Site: brandenburg
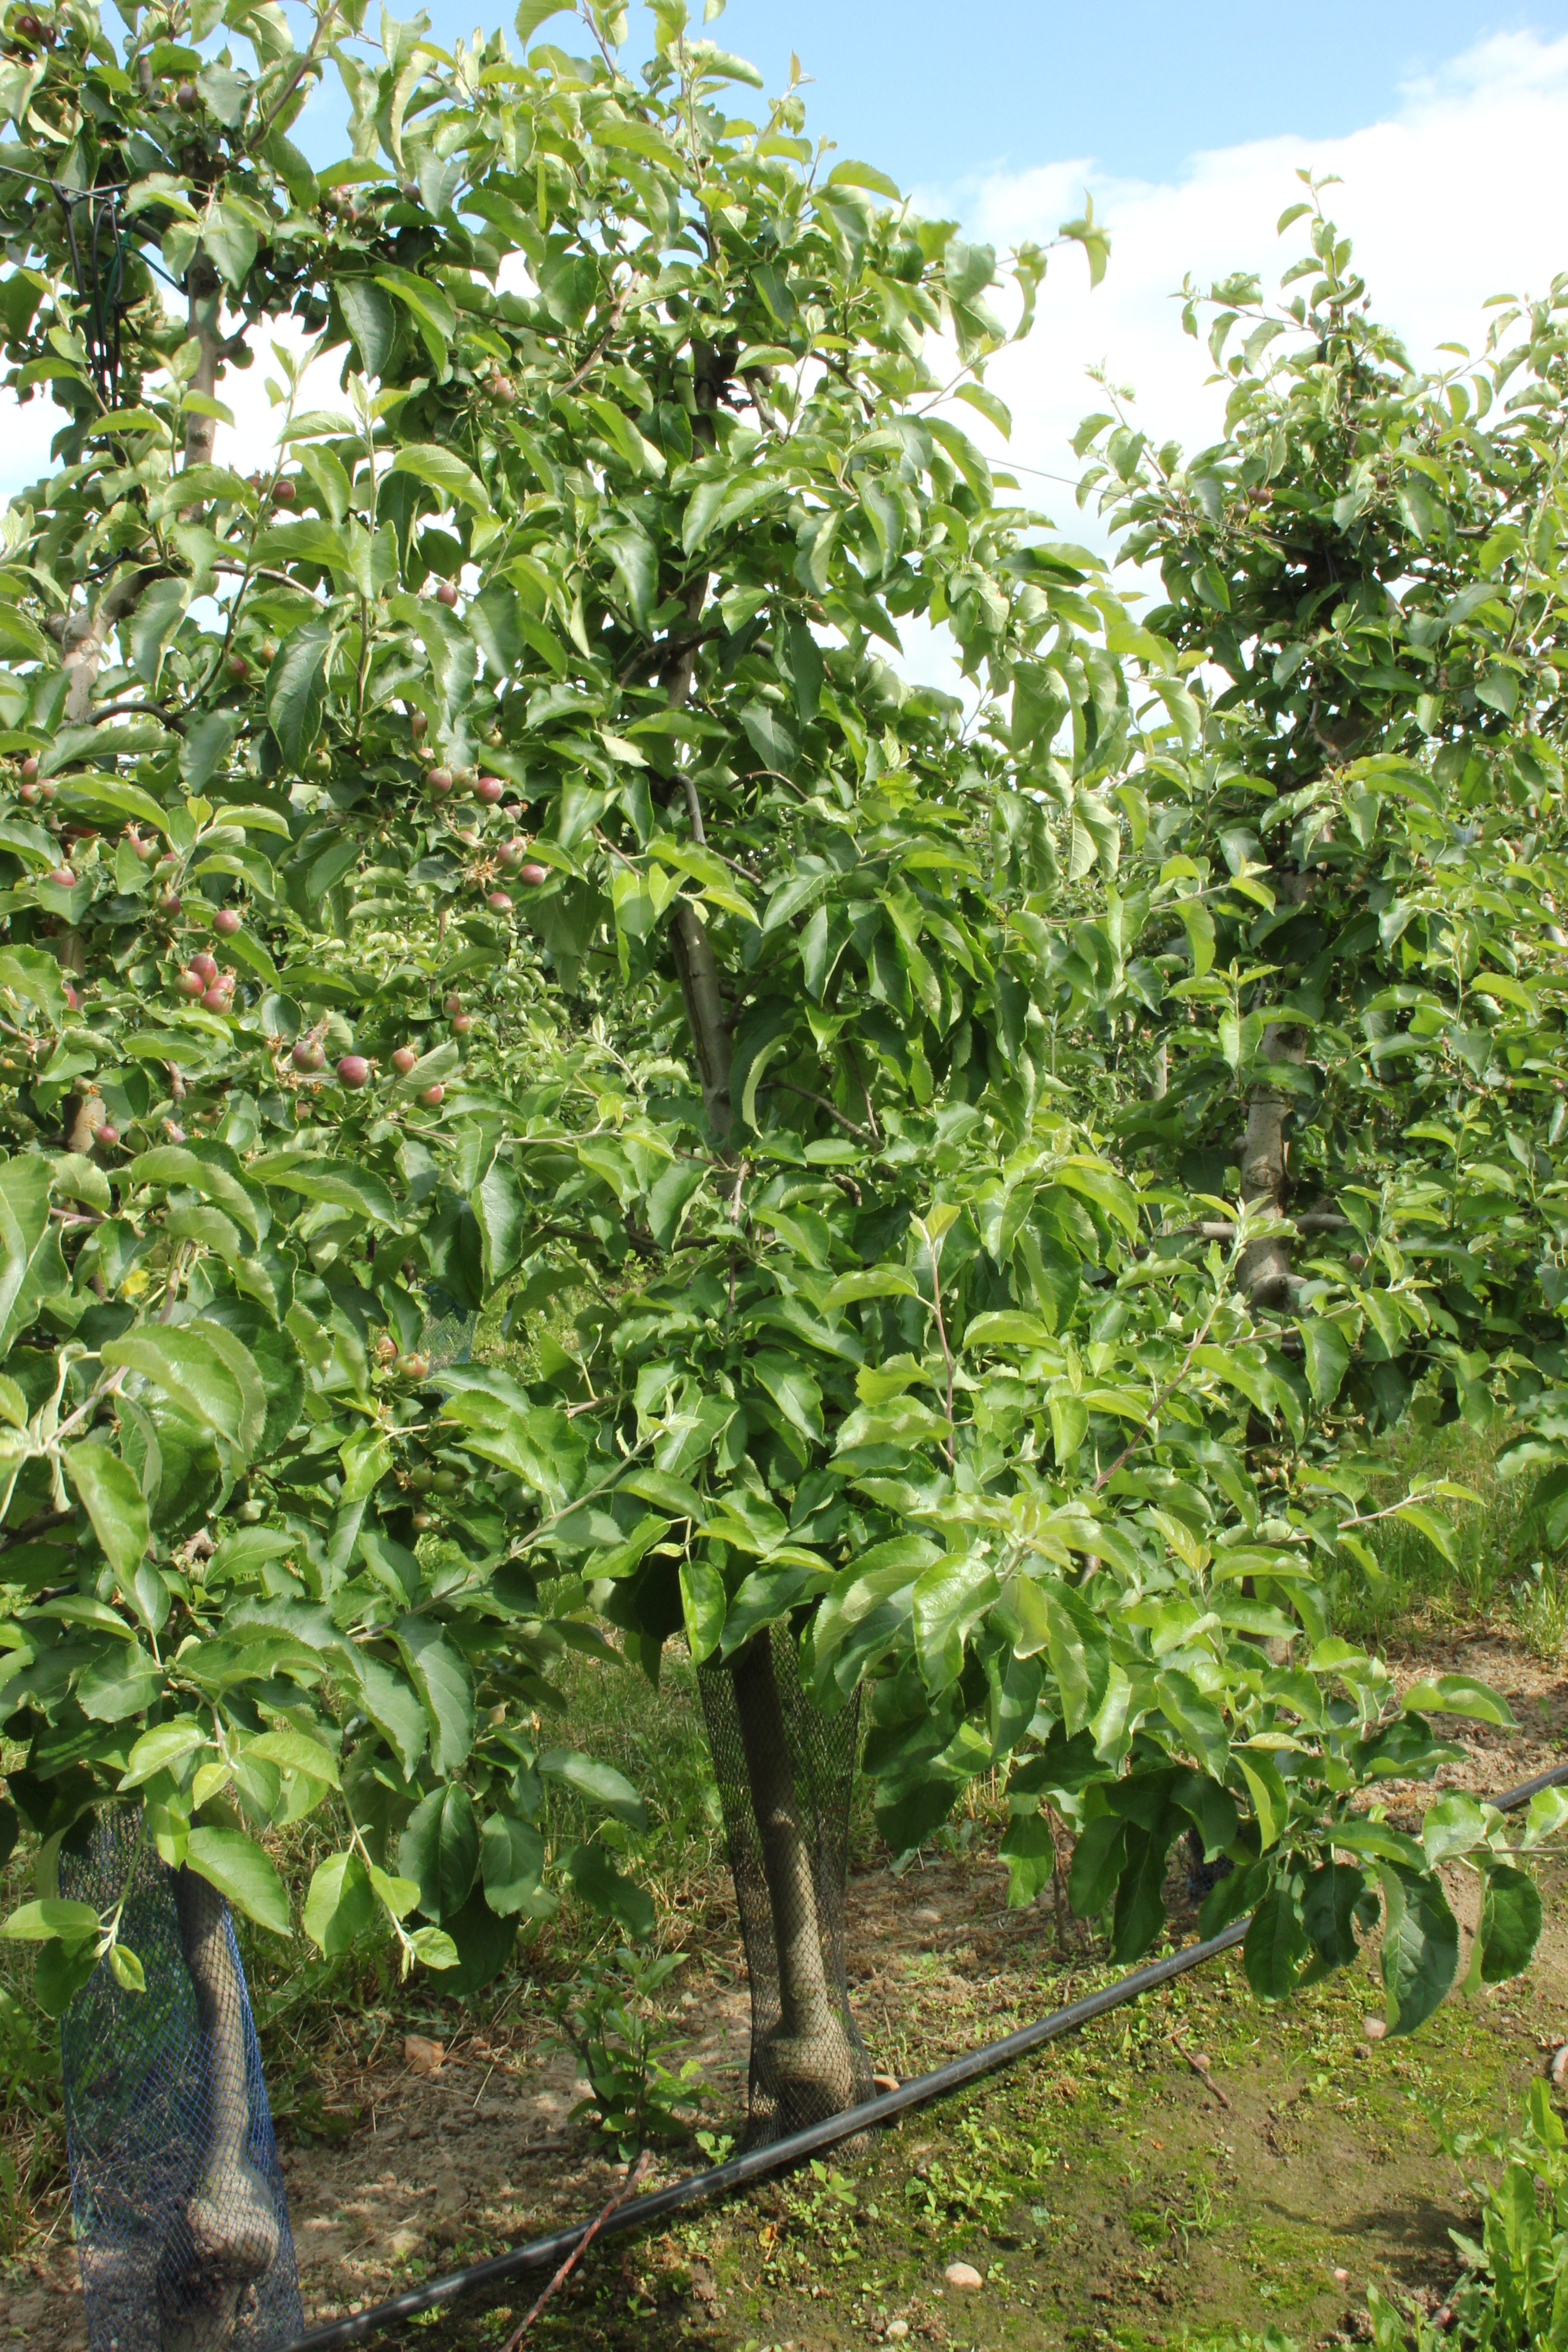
Growth stage (BBCH 72): Development of fruit